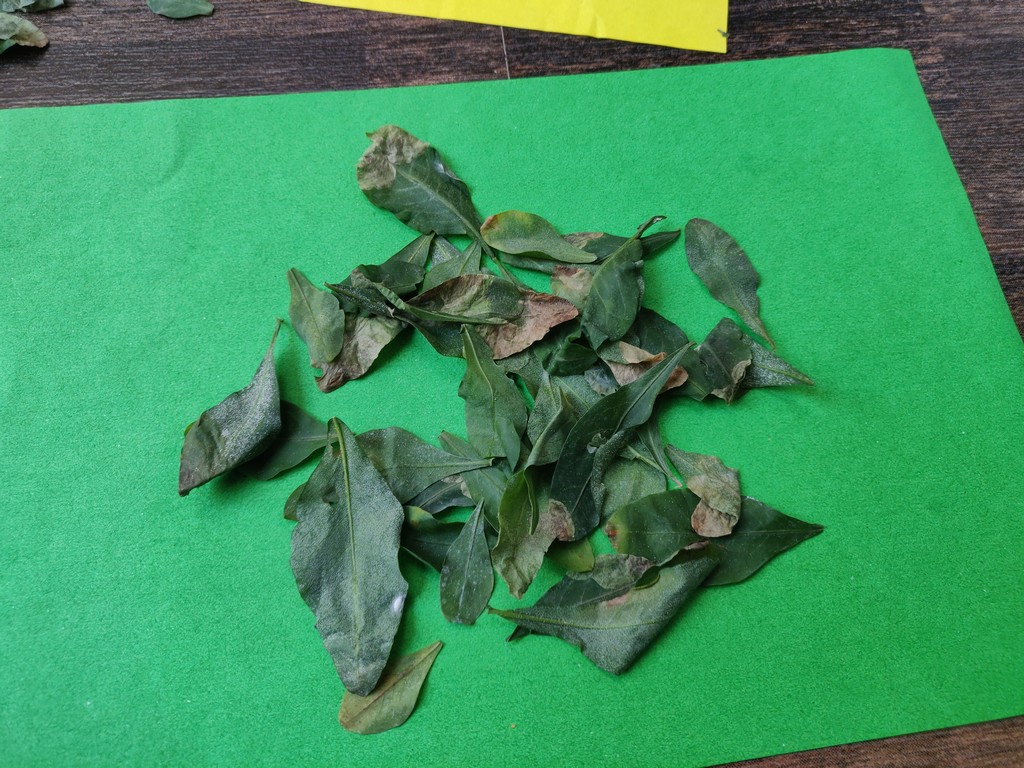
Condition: Unhealthy
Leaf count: multiple
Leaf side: unknown